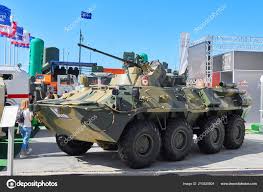
Label: BTR